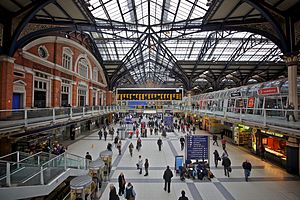
Liverpool Street Station
Stationens forhal
Liverpool Street Station, også kendt som London Liverpool Street eller bare Liverpool Street, er både en endestation i det centrale London og en hertil forbundet London Underground-station, i det nordøstlige hjørne af City of London. Den åbnede i 1874 og er endestation for to hovedbaner: den travleste heraf er Great Eastern Main Line til Ipswich og Norwich, og West Anglia Main Line til Cambridge. Der er også mange pendlertog til Østlondon og Essex. Derudover er den endestation for Stansted Express, der er en hurtig forbindelse til London Stansted Airport.